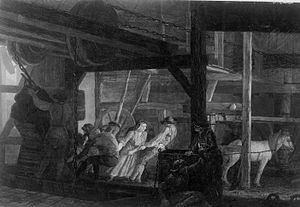
Léonard de France (1735-1805), Houillère. Musée de l’Art Wallon, Liège, inv. n° 21. Huile sur bois, 35,5 cm x 52 cm. Signé vers la droite au tiers inférieur de la hauteur: L. Defrance de Liege.
L'utilisation du cheval dans les mines est indissociable de l'ère industrielle, en particulier de la seconde moitié du XIXᵉ siècle aux années 1950, dans tous les pays qui pratiquent l'extraction du charbon. Aux XVIᵉ et XVIIᵉ siècles, les chevaux ne sont utilisés qu'en surface par les compagnies minières, ils actionnent alors plusieurs mécanismes. Dès le XIXᵉ siècle, ils sont descendus aux fond des mines. Chevaux et poneys deviennent les auxiliaires des mineurs en tirant des berlines. Ces animaux sont descendus en position verticale et rarement remontés des galeries souterraines. La remontée des chevaux se généralise dans les années 1920. Ils sont généralement bien traités par les mineurs, mais les rudes conditions de travail les exposent, tout comme les hommes, à des blessures et à de nombreux dangers.
Le secteur de l'énergie en Belgique a constitué l'un des moteurs du développement économique au XIXᵉ siècle avec l'expansion des charbonnages qui ont contribué à l'industrialisation précoce du pays. Cependant, la Belgique est aujourd'hui totalement dépendante de l'étranger pour ses besoins en pétrole, en gaz naturel et en charbon, qui représentent 73,3 % de sa consommation d'énergie primaire en 2018.